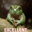
Label: frog